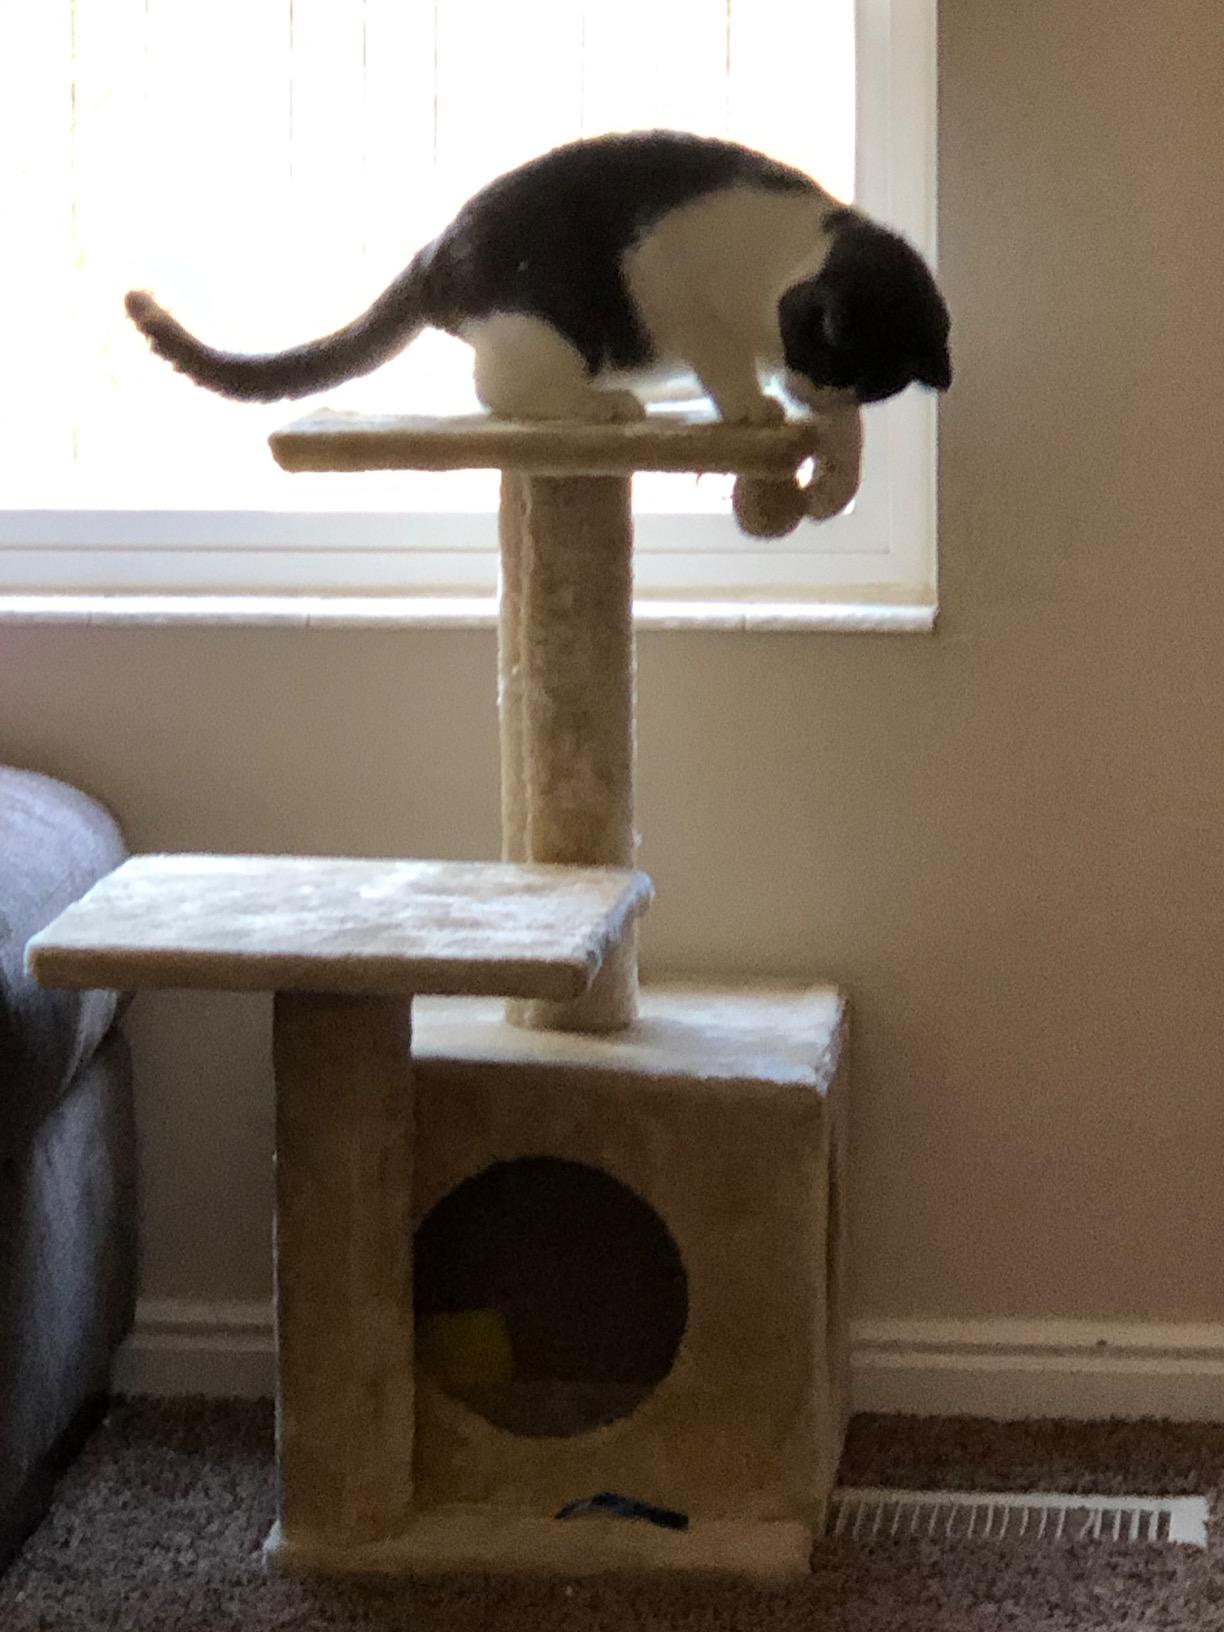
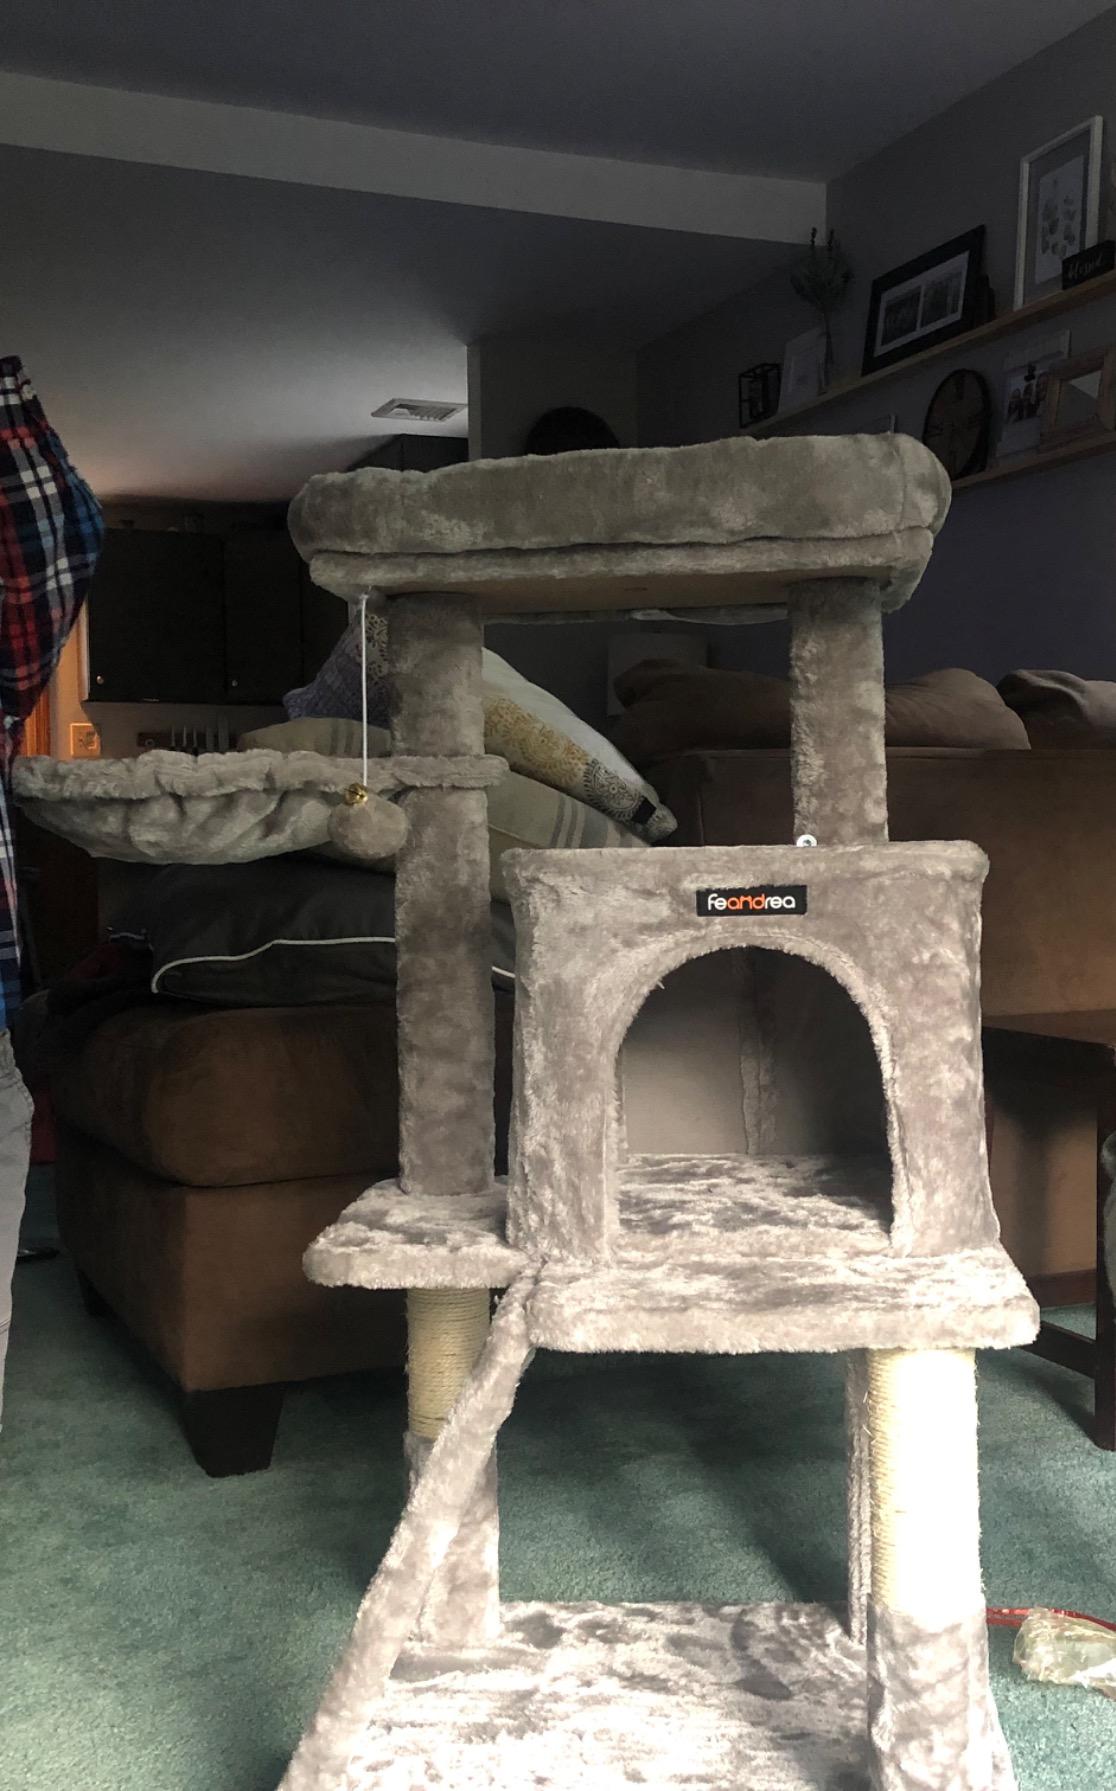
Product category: items_cat tree
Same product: no